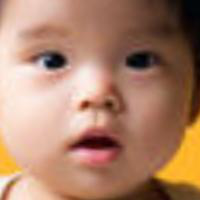
Age group: age 01-10